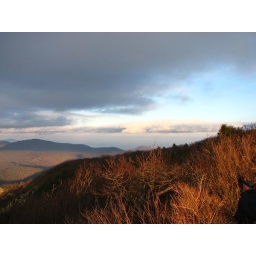
sun on the trees, clouds in the sky